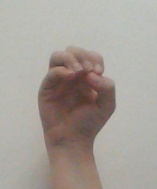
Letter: ha